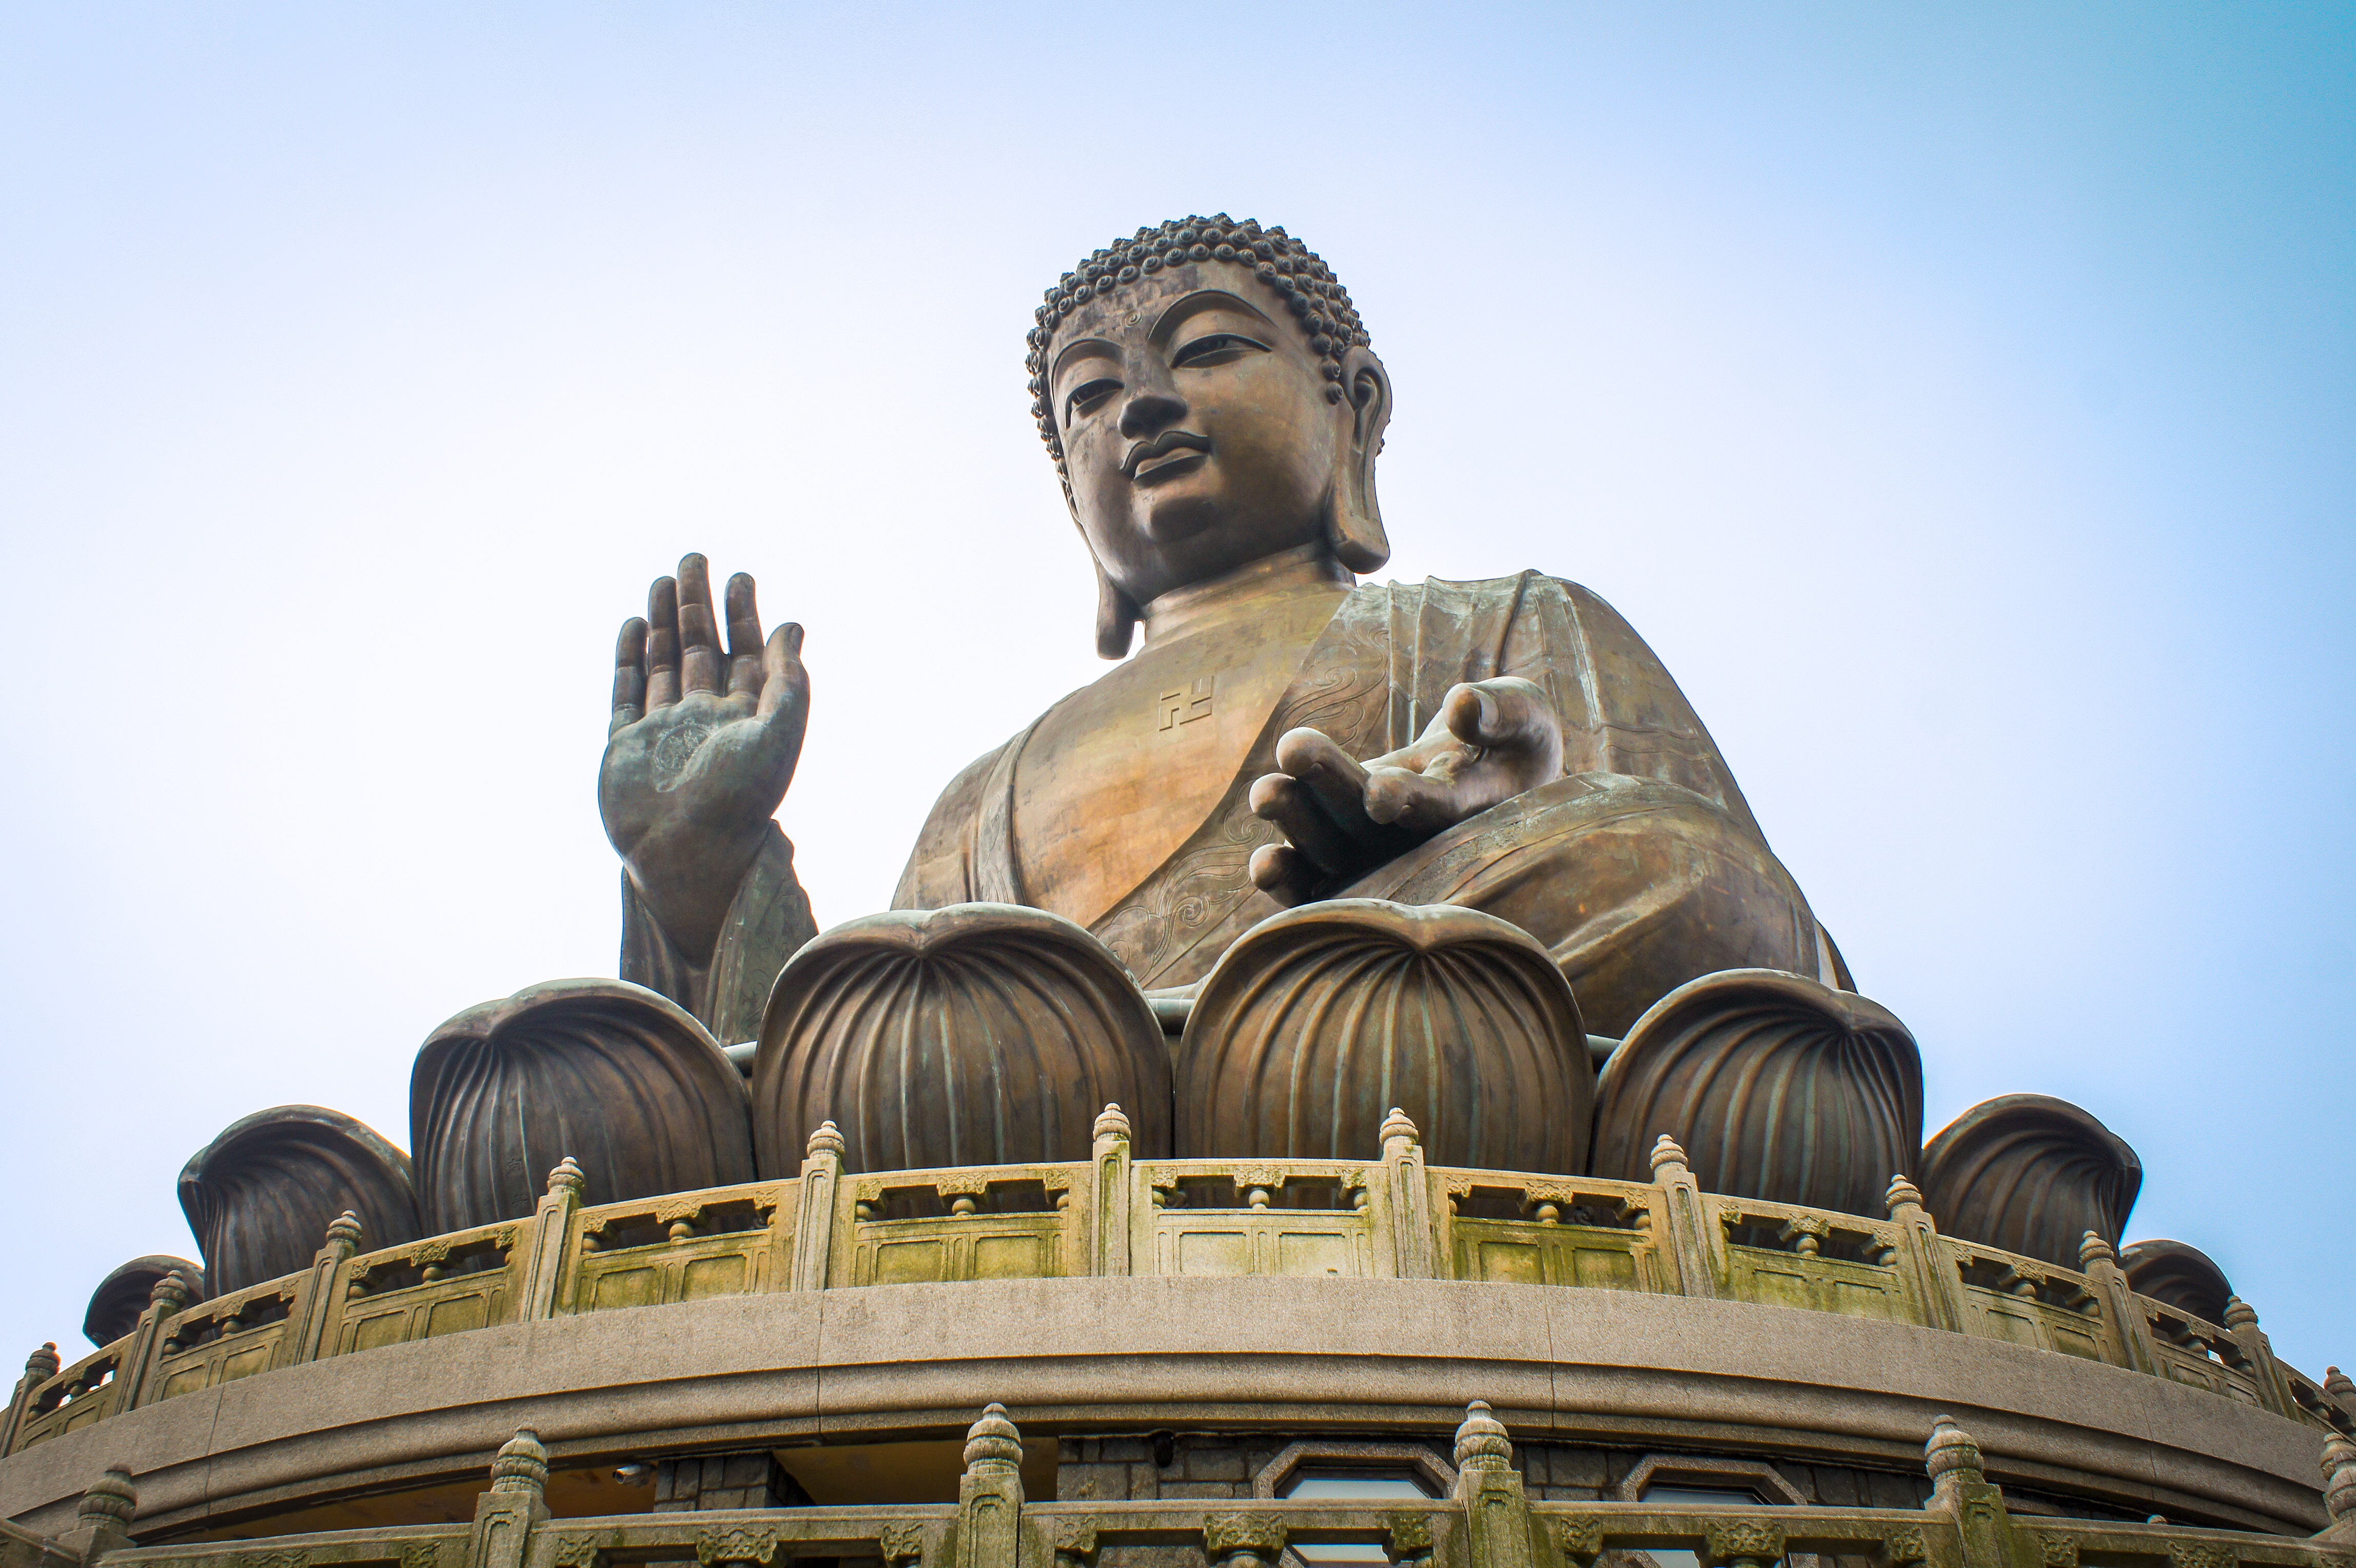
monument, travel, statue, religion, landmark, tourism, hong kong, sculpture, art, temple, buddha, dome, china, lantau island, gautama buddha, ancient history